Zhengzhou railway station

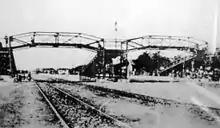
The station in 1911

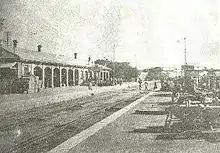
The station in 1923

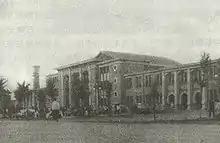
The station in 1954

Opened in 1904, it was a station on the Beijing-Hankou Railway (now part of Beijing-Guangzhou Railway). At the beginning, the station had only one platform and four tracks. In 1908, the Kaifeng-Luoyang Railway (now part of Longhai Railway) was put into operation, making the station an important railway junction.